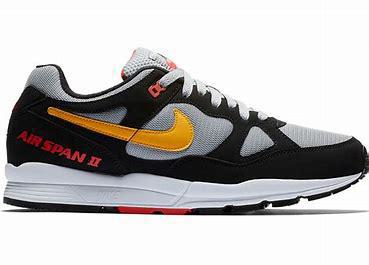
Brand: Nike
Model: Air Span Ii